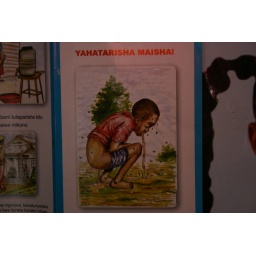
Poster in Africa. Don't drink dirty polluted water or it will come out both ends.